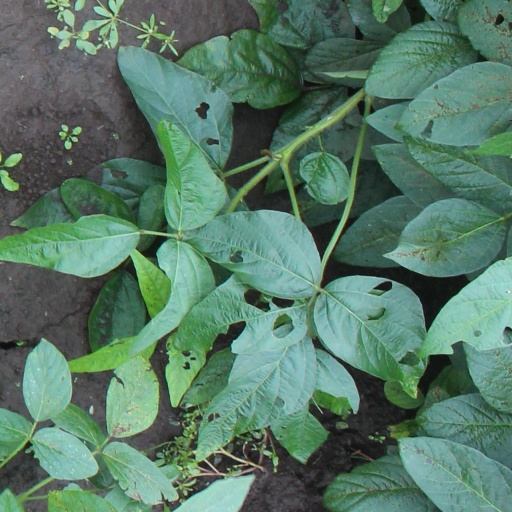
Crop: soybean